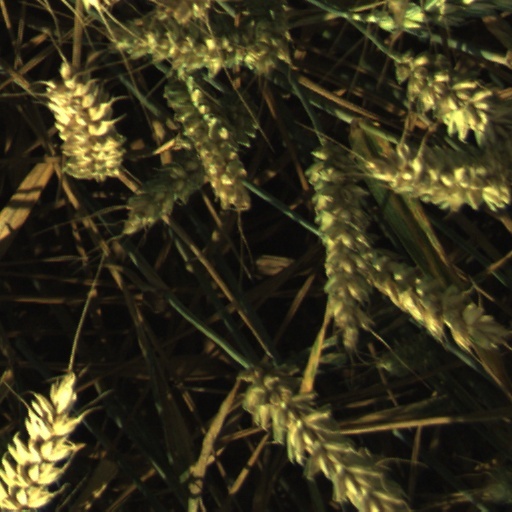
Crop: wheat